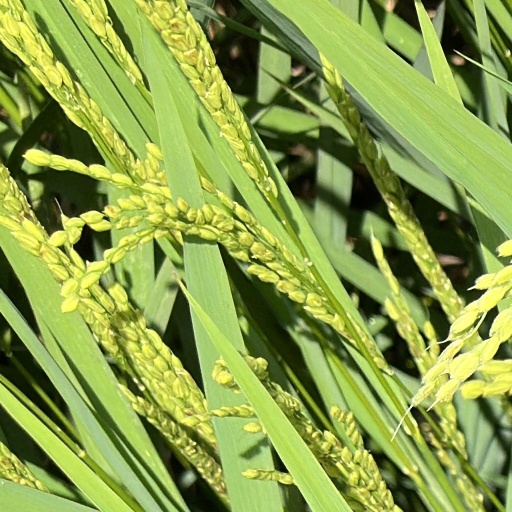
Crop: rice